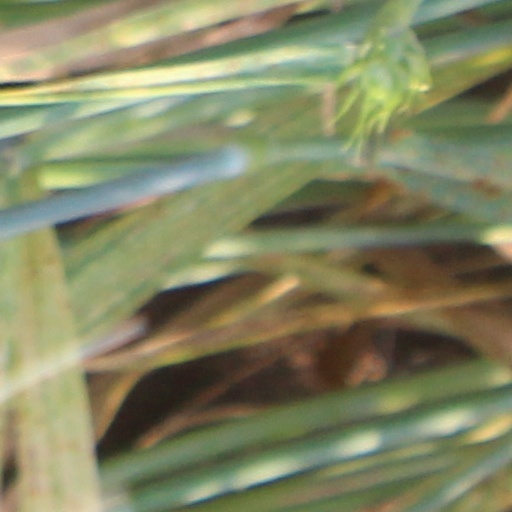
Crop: wheat